Question: Please indicate a possible affordance area of the jump_skateboard that can be used for riding
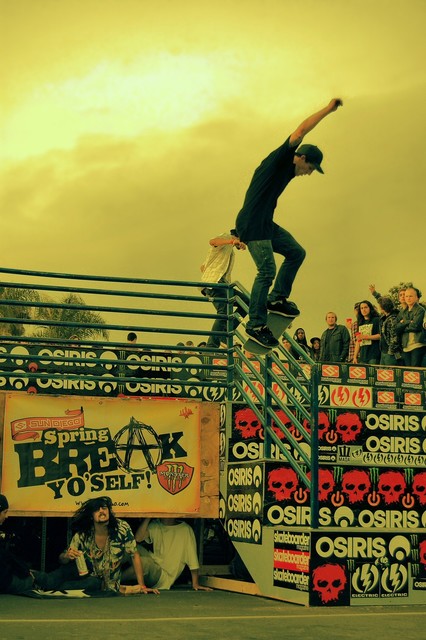
Answer: [238.62, 295.89, 304.62, 360.69]